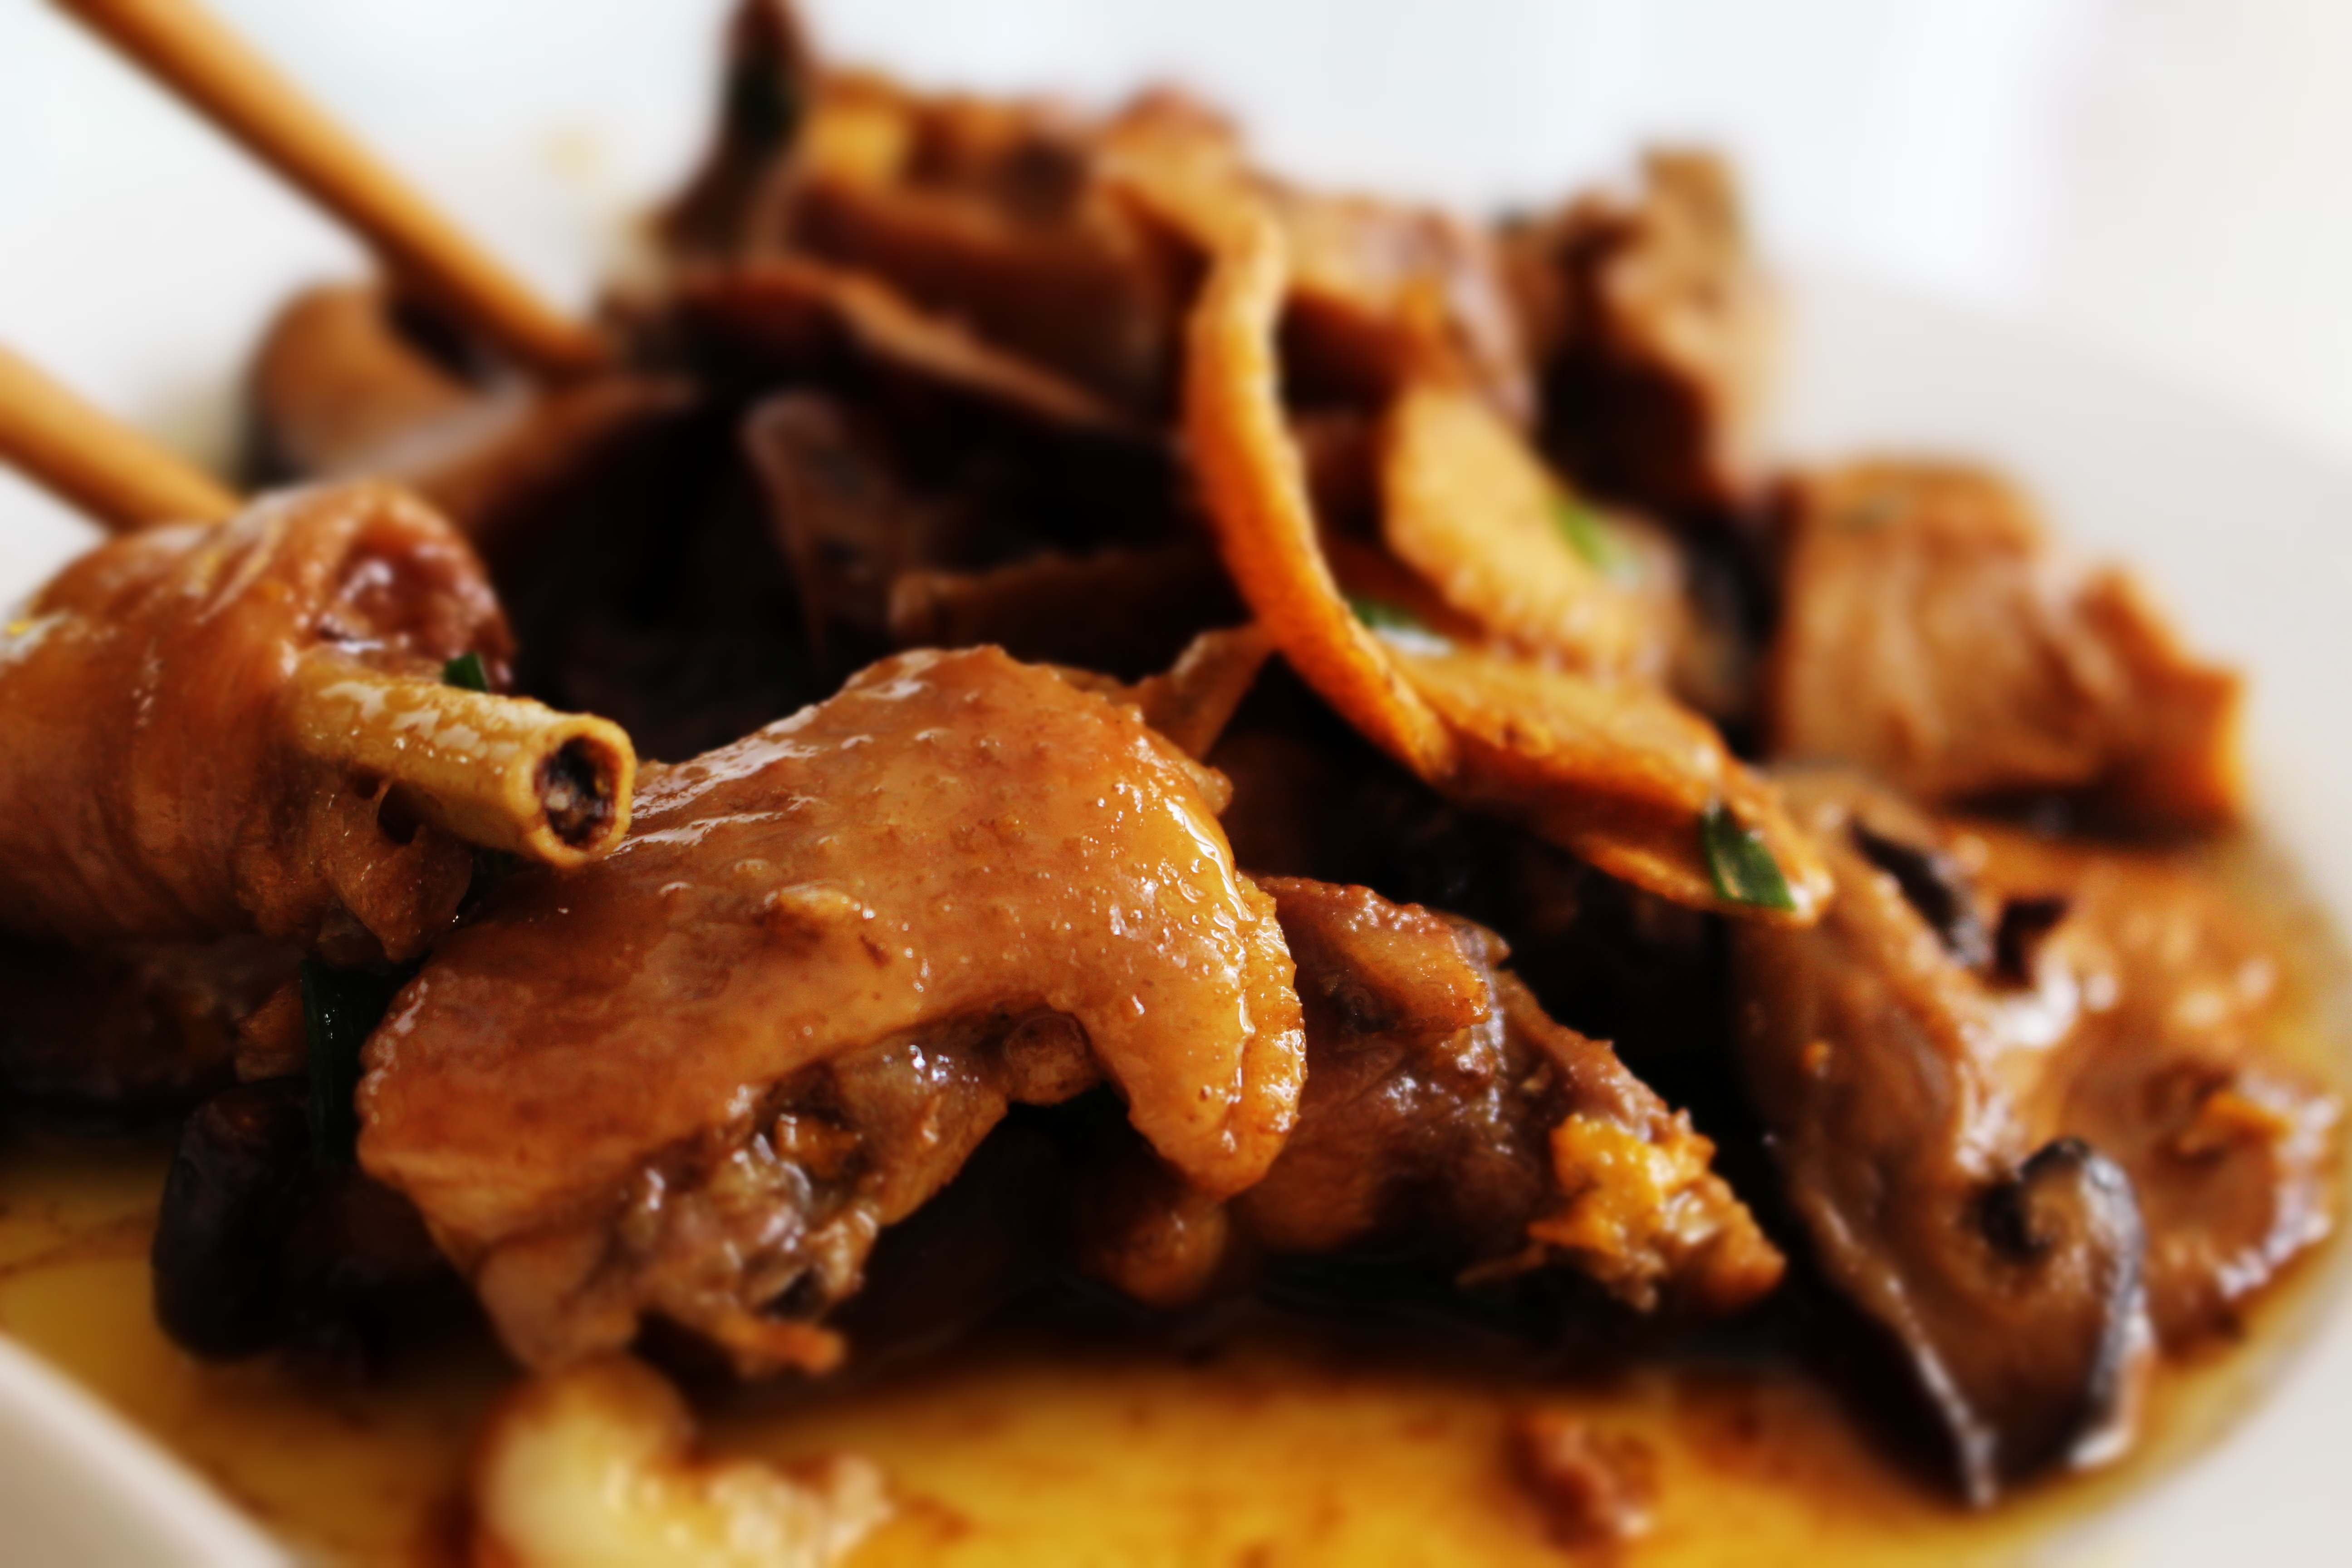
dish, meal, food, chinese, produce, gourmet, meat, cuisine, delicious, meat dish, fried food